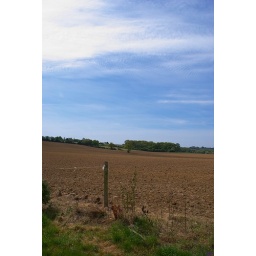
blue sky with clowds over a field in france